Ribarrouy

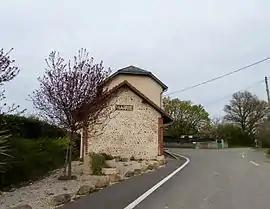
The town hall of Ribarrouy

Ribarrouy is a commune in the Pyrénées-Atlantiques department in south-western France.